Yue Xin (activist)

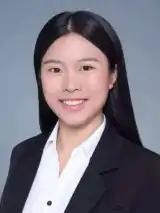

Yue Xin (born ) is a Chinese student activist and graduate from Peking University who participated in the Jasic labour dispute. A Marxist and feminist, she was known for her advocacy of labour and women's rights prior to her disappearance.